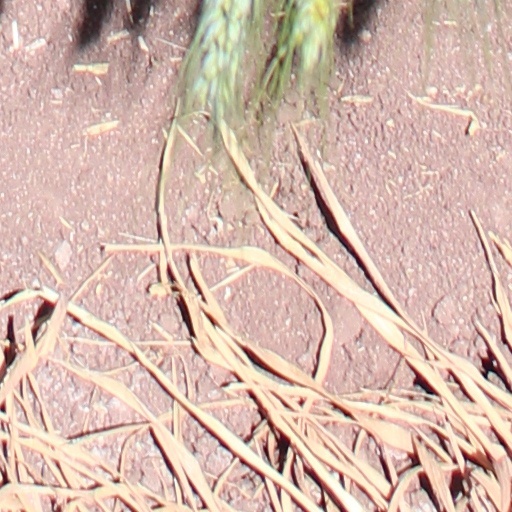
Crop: wheat